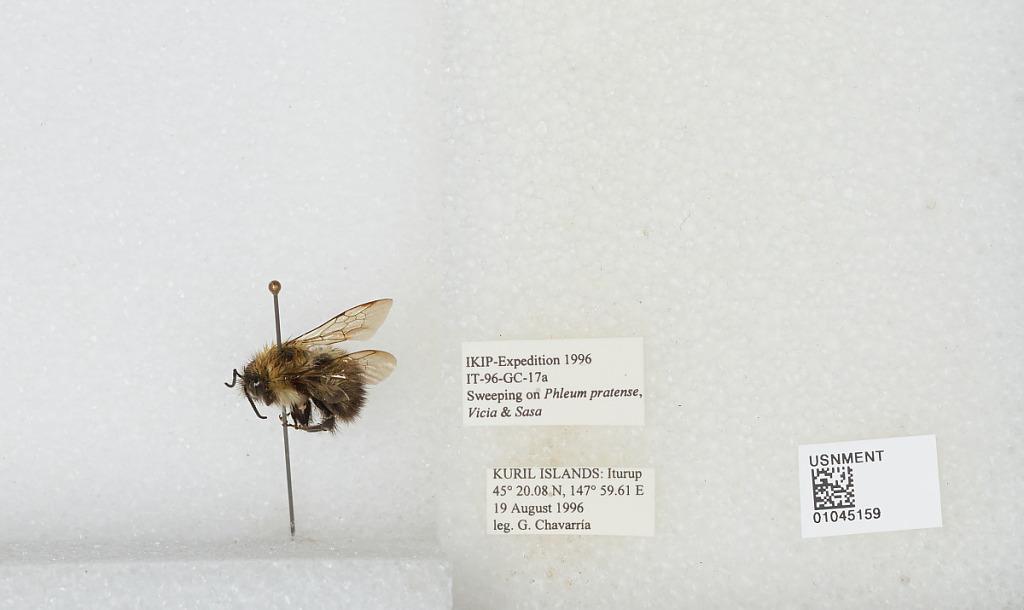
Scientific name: Bombus sp.
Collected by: G. Chavarria
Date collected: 1996-8-19
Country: Russia
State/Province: Sakhalin
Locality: Kuril Islands, Iturup Island
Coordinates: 45.3347, 147.994